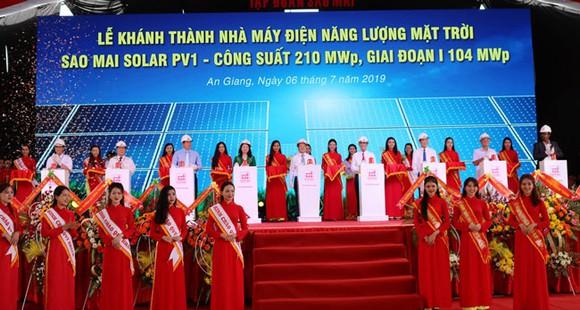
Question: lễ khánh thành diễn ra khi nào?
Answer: vào ngày 6 tháng 7 năm 2019